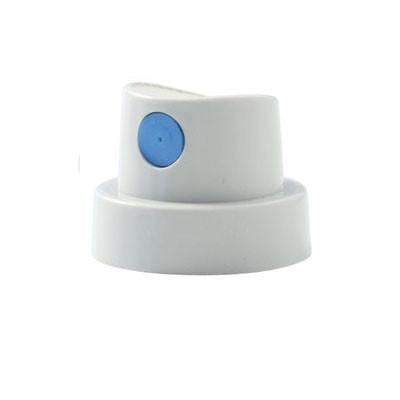
MTN Soft Cap
The MTN Soft Cap is great for shading and blending of colors. It produces a loose 1.3 inch line and is great for clean coverage, and fine art work. Characteristics Medium Wide Line 3,6 cm ø. / 1.4 in
Brand: Montana Colors
Category: Arts & Entertainment > Hobbies & Creative Arts > Arts & Crafts > Art & Crafting Tool Accessories > Spinning Wheel Accessories > Orifice Hooks